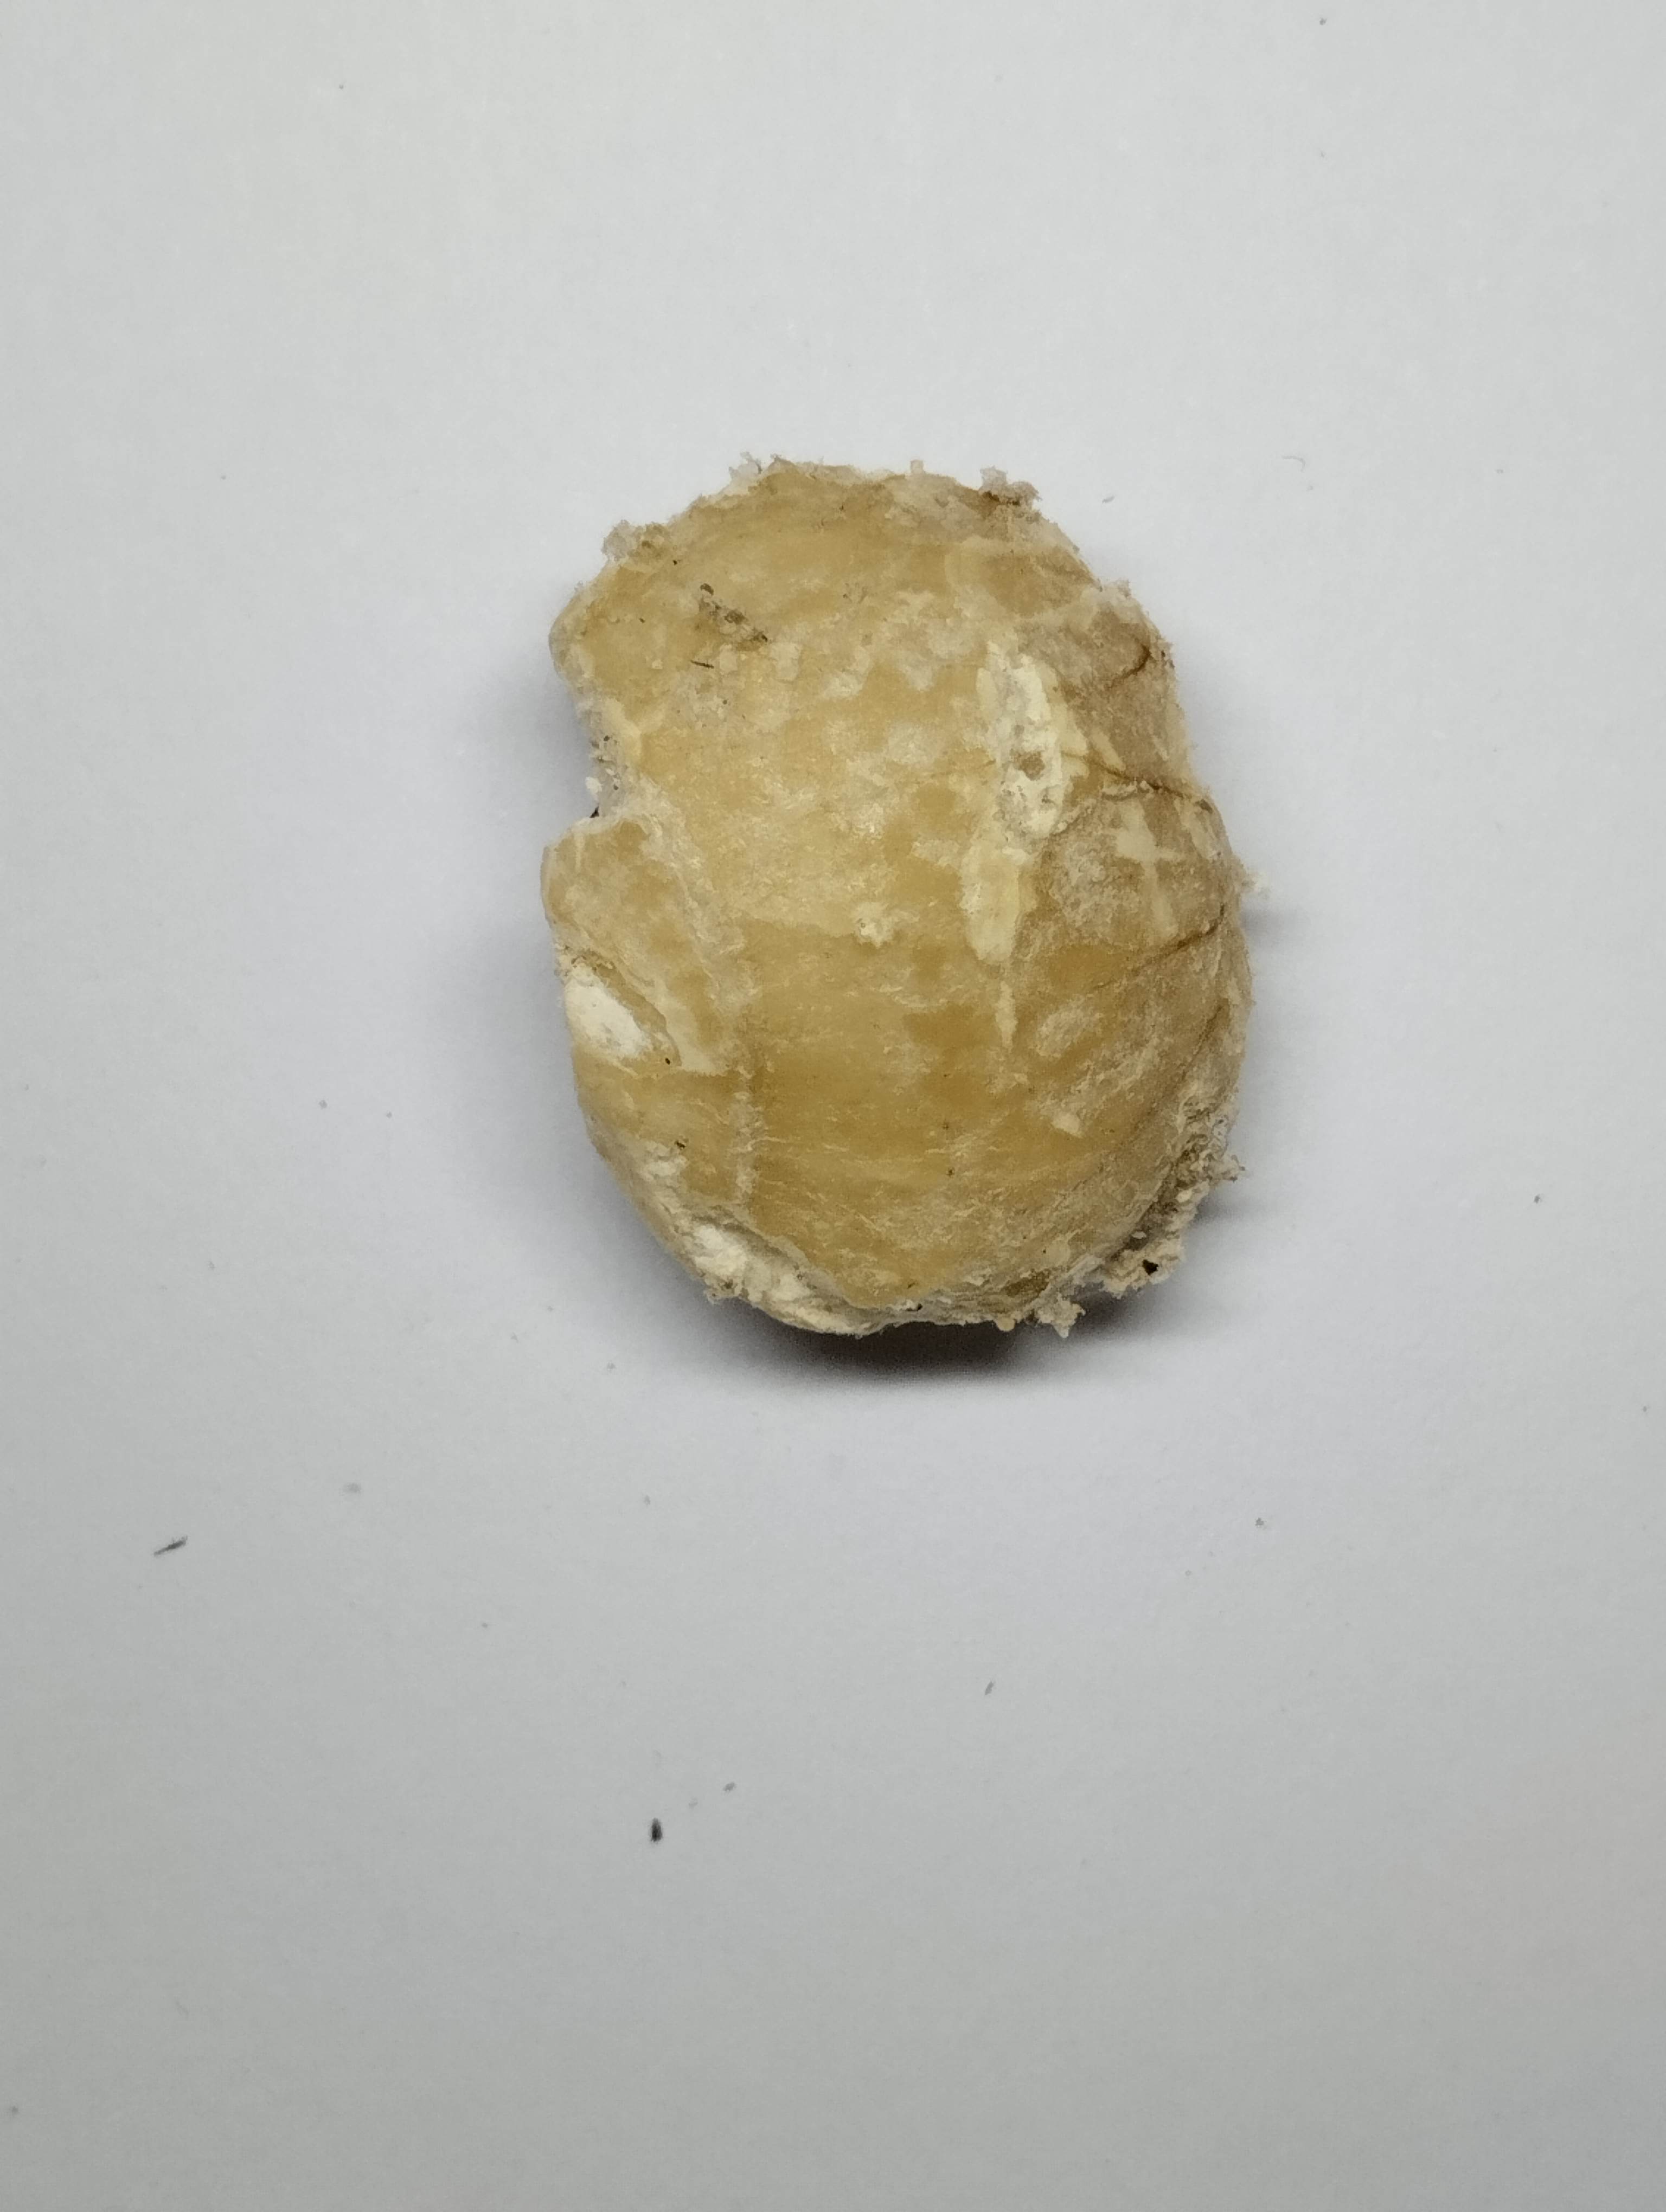
Label: rusak (damaged seed)